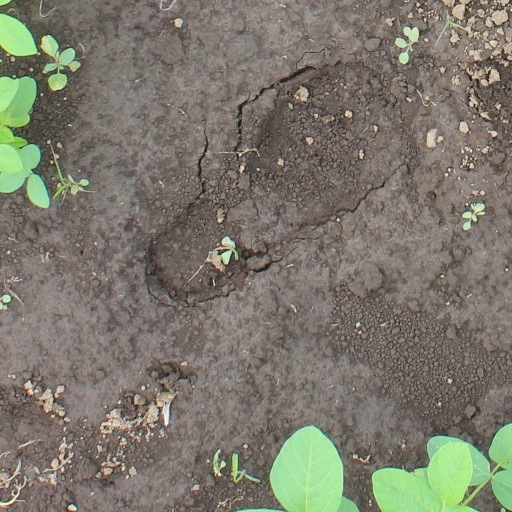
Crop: soybean